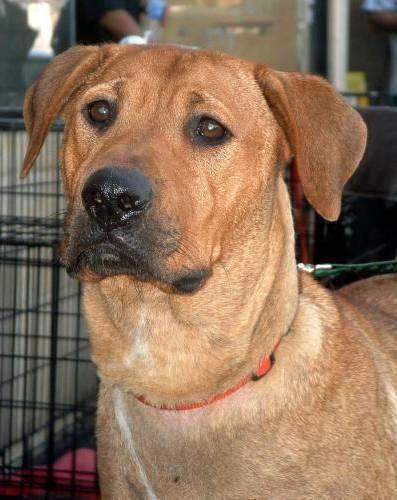
dog